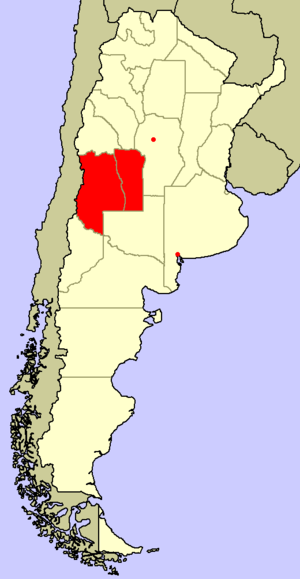
Le coup d’État de septembre 1955 en Argentine est un soulèvement militaire qui débuta le 16 septembre 1955 et aboutit, au terme de cinq jours de combats, au renversement du gouvernement constitutionnel du président Juan Perón.